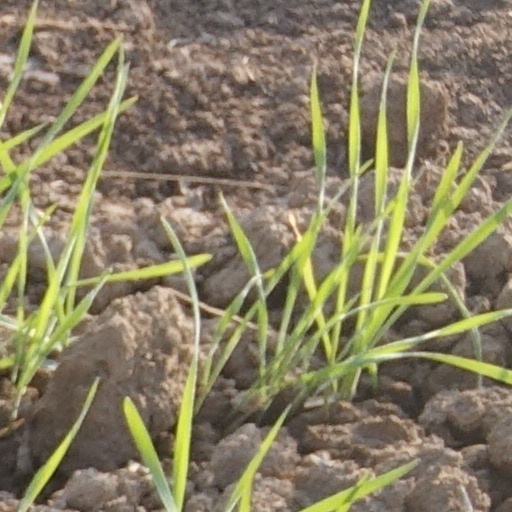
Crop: wheat